Hastings Street (Vancouver)

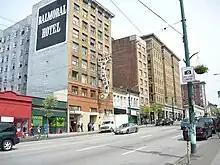
100 Block East Hastings Street (north side) near Columbia Street

Hastings Street is an east–west traffic corridor in the cities of Vancouver and Burnaby, British Columbia, Canada. It used to be a part of the decommissioned Highway 7A. In the central business district of downtown Vancouver, it is known as West Hastings Street; at Carrall Street it becomes East Hastings Street and runs eastwards through East Vancouver and Burnaby. In Burnaby, there is no east-west designation. The street ends in Westridge, a neighbourhood at the foot of Burnaby Mountain where it joins Burnaby Mountain Parkway and diverges from the continuation of the former Highway 7A as the Barnet Highway, to Port Moody, British Columbia.